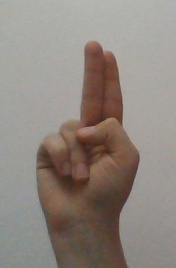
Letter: taa